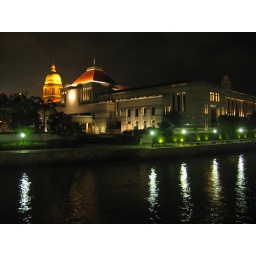
Much better without the big white wedge of the bridge in the foreground.